1989 Goody's 500

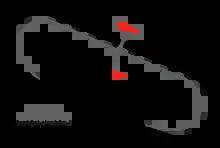
The layout of Martinsville Speedway, the venue where the race was held.

Martinsville Speedway is a NASCAR-owned stock car racing track located in Henry County, in Ridgeway, Virginia, just to the south of Martinsville. At 0.526 miles (0.847 km) in length, it is the shortest track in the NASCAR Cup Series. The track was also one of the first paved oval tracks in NASCAR, being built in 1947 by H. Clay Earles. It is also the only remaining race track that has been on the NASCAR circuit from its beginning in 1948.